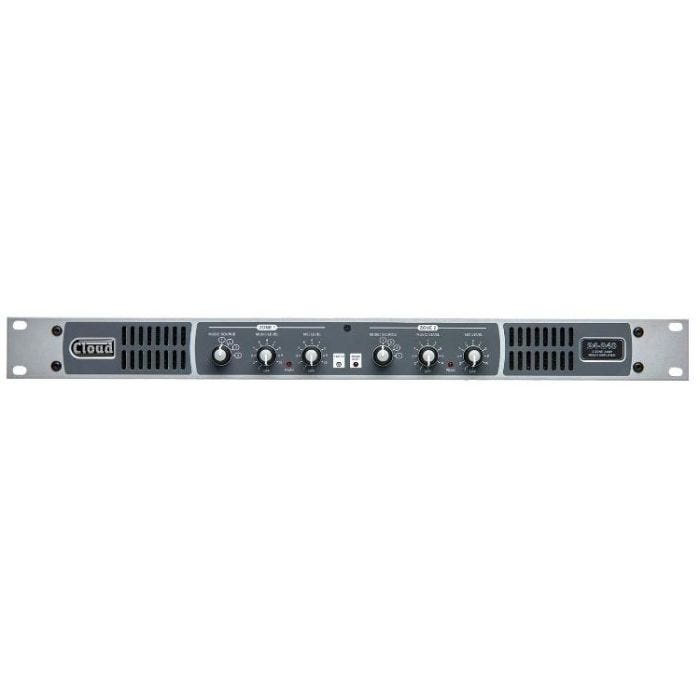
Cloud Electronics 24-240 Amplificateur mélangeur 2 zones, 2x240W
Brand: Cloud Electronics
Ampli mélangeur 2 zones, 2x240W
Category: Electronics > Audio > Audio Components > Audio Amplifiers > Power Amplifiers